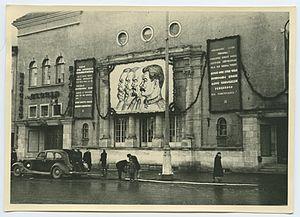
Le Théâtre russe de Tallinn est un théâtre de Tallinn en Estonie.